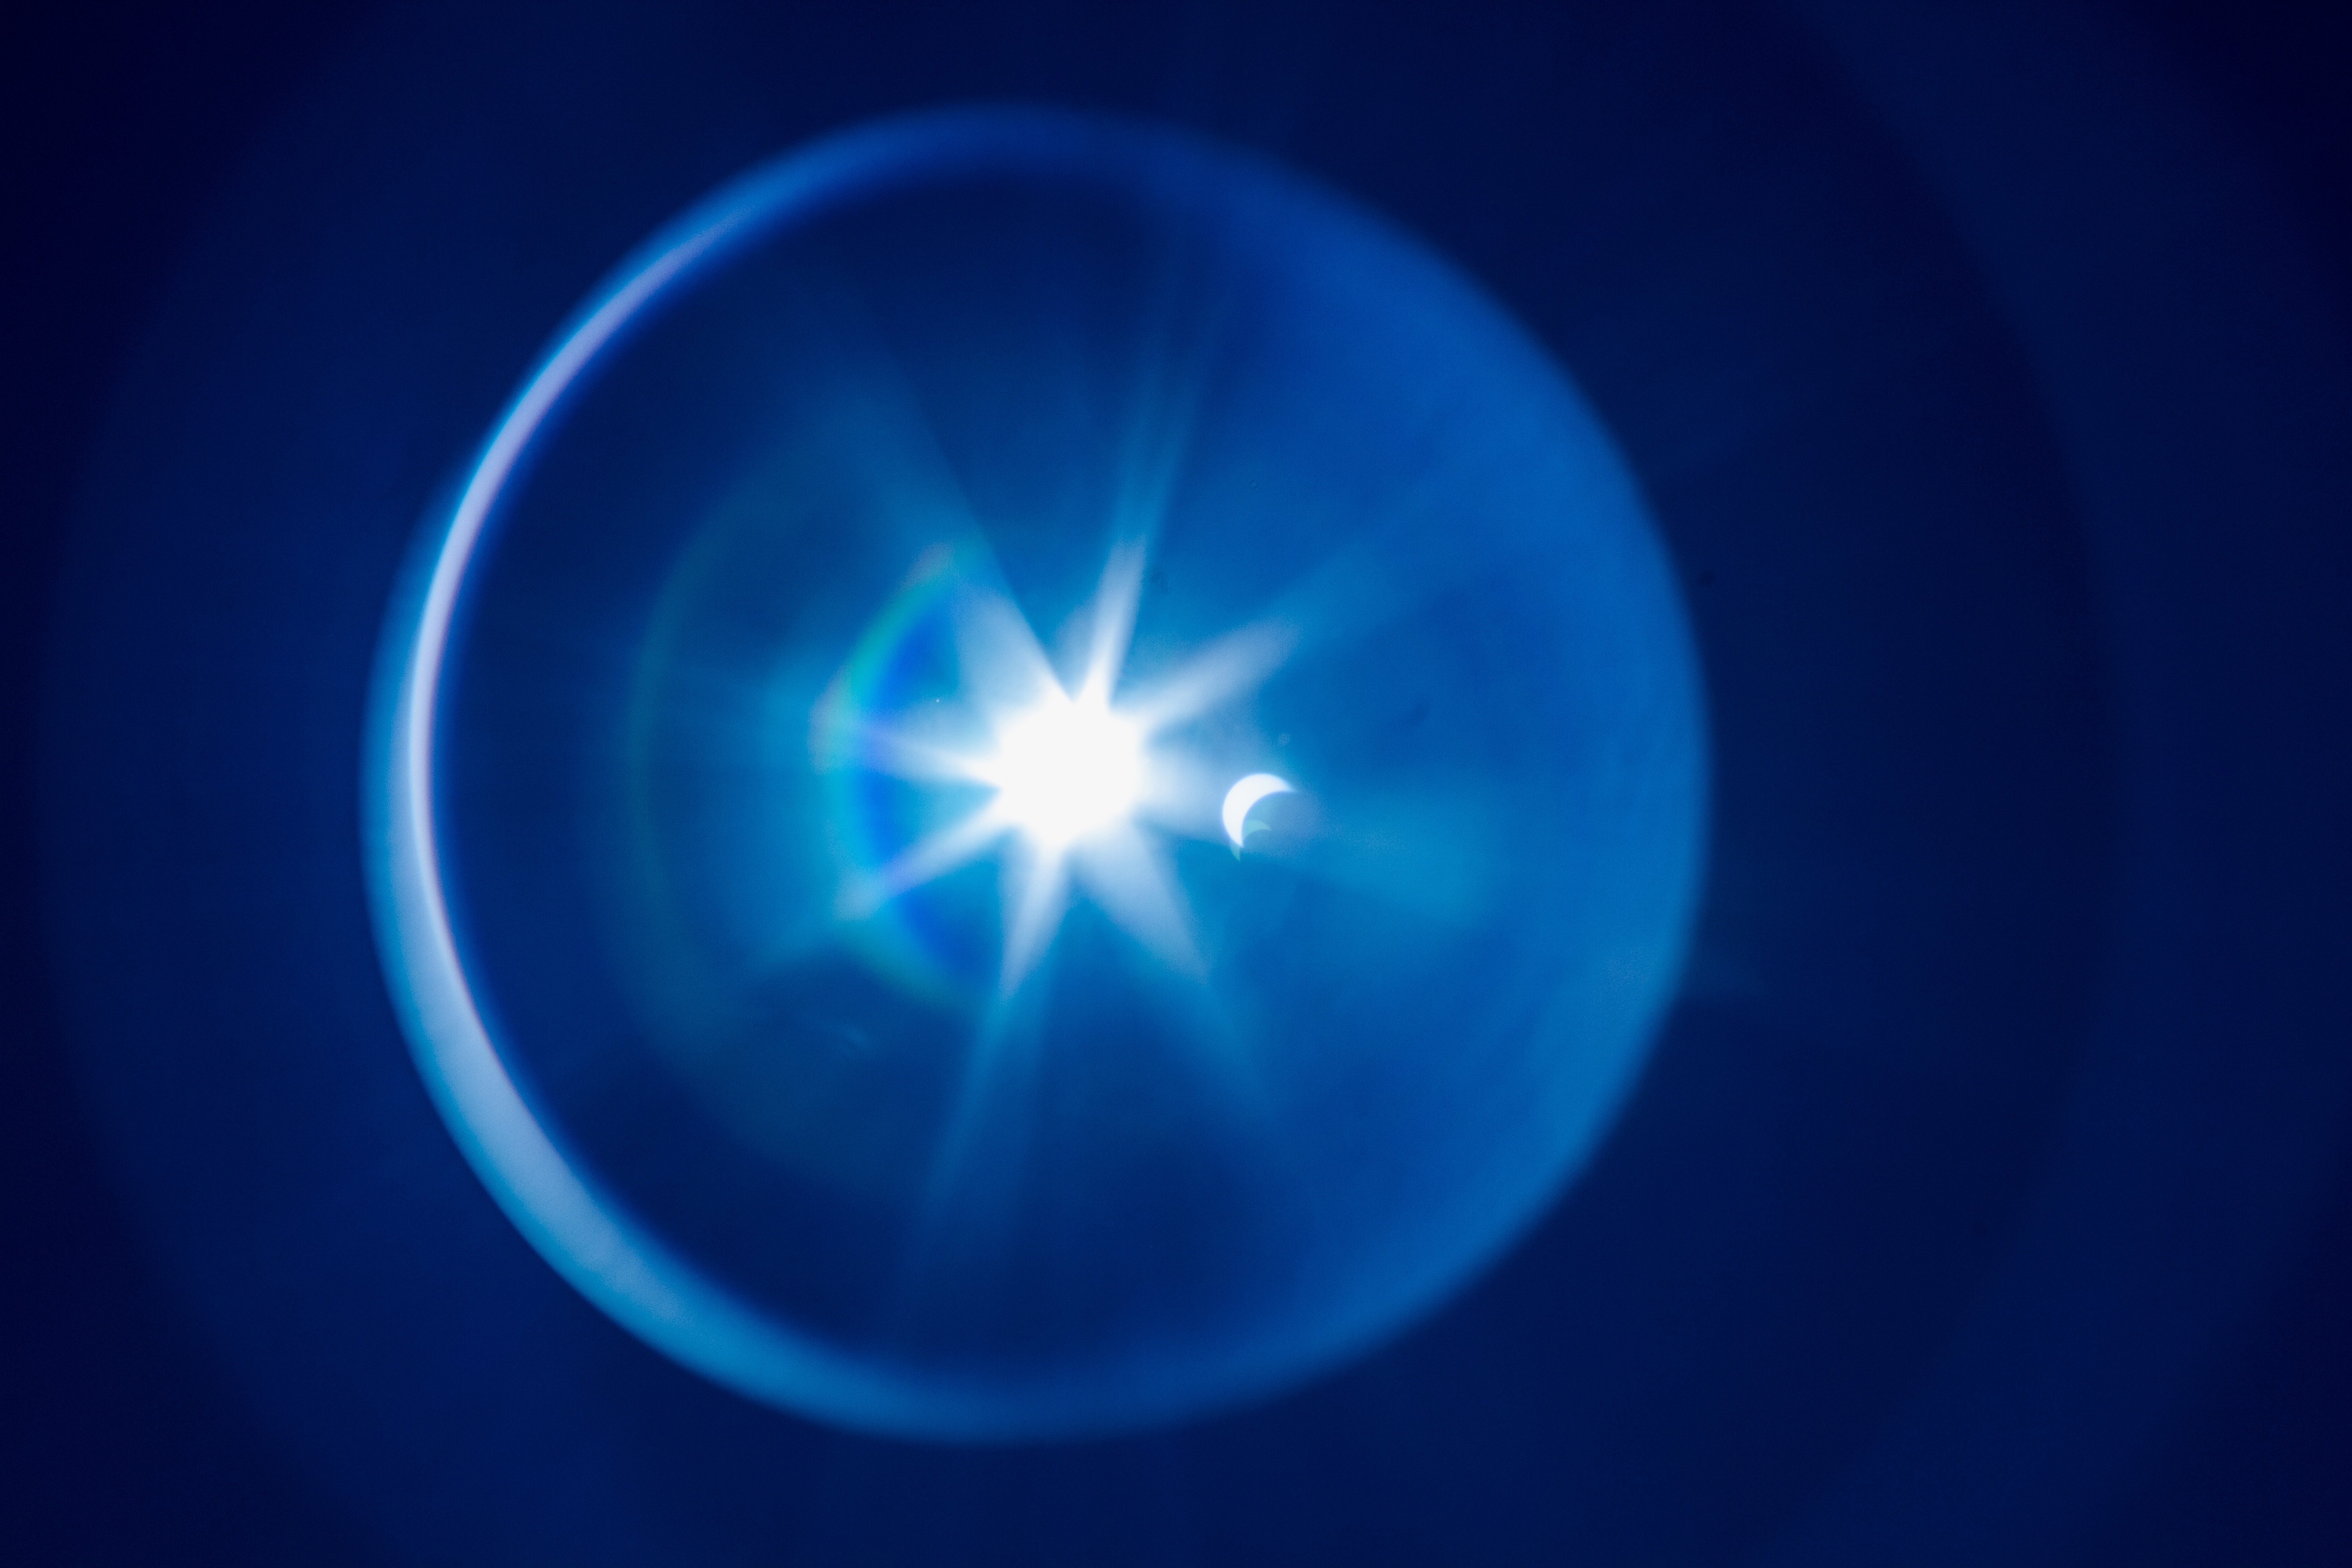
light, sun, jellyfish, blue, moon, circle, invertebrate, lens flare, sphere, shape, natural spectacle, solar eclipse, computer wallpaper, fractal art, sky event